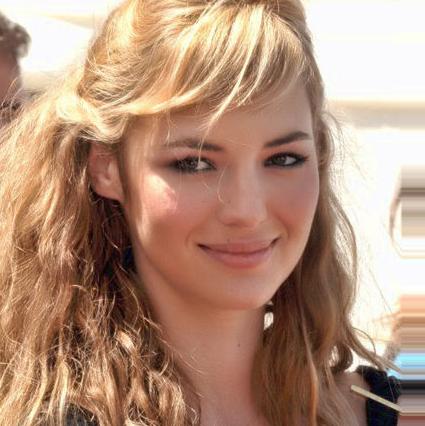
Age: 28